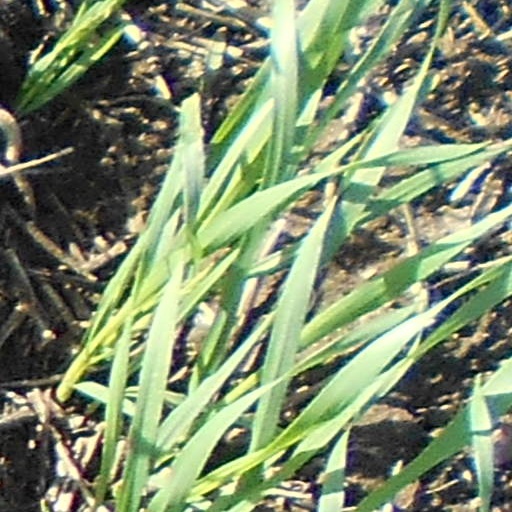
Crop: wheat